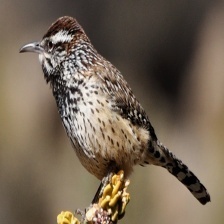
Species: CACTUS WREN
Scientific name: CAMPYLORHYNCHUS BRUNNEICAPILLUS